Civil Wars (The Legend of Korra)

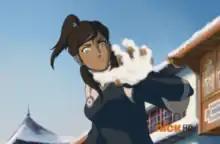
Avatar Korra fending off her own people's contempt as she attempts to deescalate clashes between Southern and Northern tribesmen.

"Civil Wars" is the third and fourth episode of the second season of the American animated television series "The Legend of Korra", a spin-off/stand-alone sequel to "", and the 15th and the 16th episode overall. Part 1 first aired on September 20, 2013, and Part 2 aired on September 27, 2013, on Nickelodeon in the United States. The episodes were written by series co-creator Michael Dante DiMartino. "Civil Wars, Part 1" was directed by Colin Heck and "Civil Wars, Part 2" was directed by Ian Graham. The two-part episode received generally positive reviews from critics, praising the storyline and the subplot involving Tenzin, Kya and Bumi but criticizing the subplot involving Bolin and Eska's troubled relationship.